Sizerville State Park

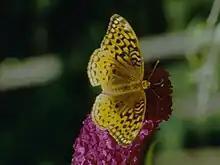
Great spangled fritillary butterfly at the park's butterfly garden

The Environmental Education Building houses exhibits and information about the plant and wildlife found in the park. Homeowners are taught how to plant around their homes to make them more attractive to creatures like butterflies and squirrels. Sizerville State Park provides environmental education programs to youth groups, schools, and teachers. Park rangers also lead guided tours of the park, providing hands on learning experiences.